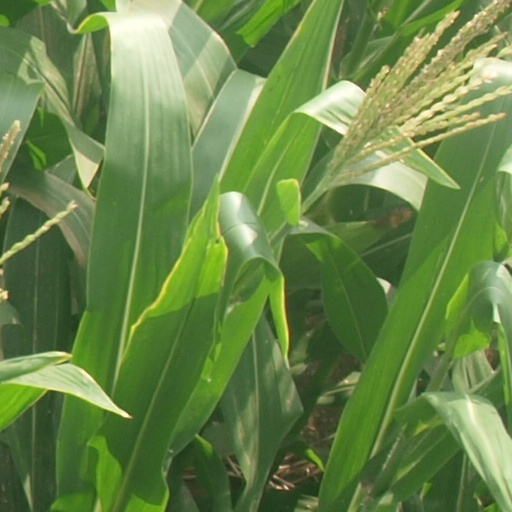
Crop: maize; corn